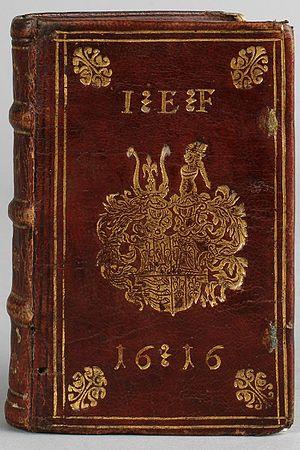
Reliure en maroquin rouge ancien, portant les initiales I.E.F. et la date de 1616, aux armes de la famille Fugger von Kirchberg und zu Weißenhorn. Sujet